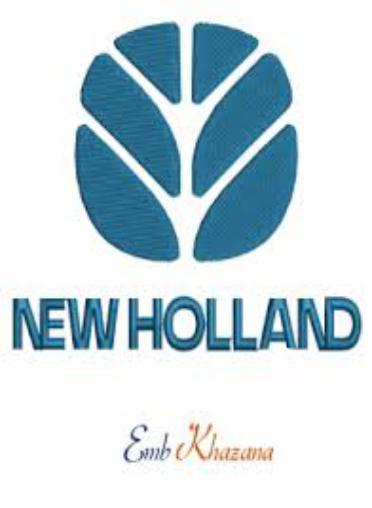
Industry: Others